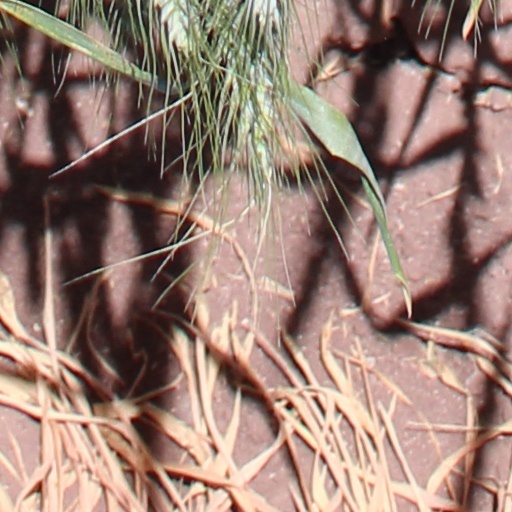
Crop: wheat